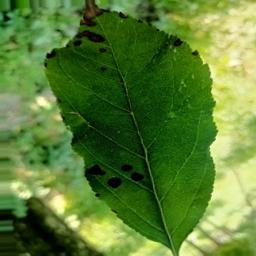
Label: Alternaria